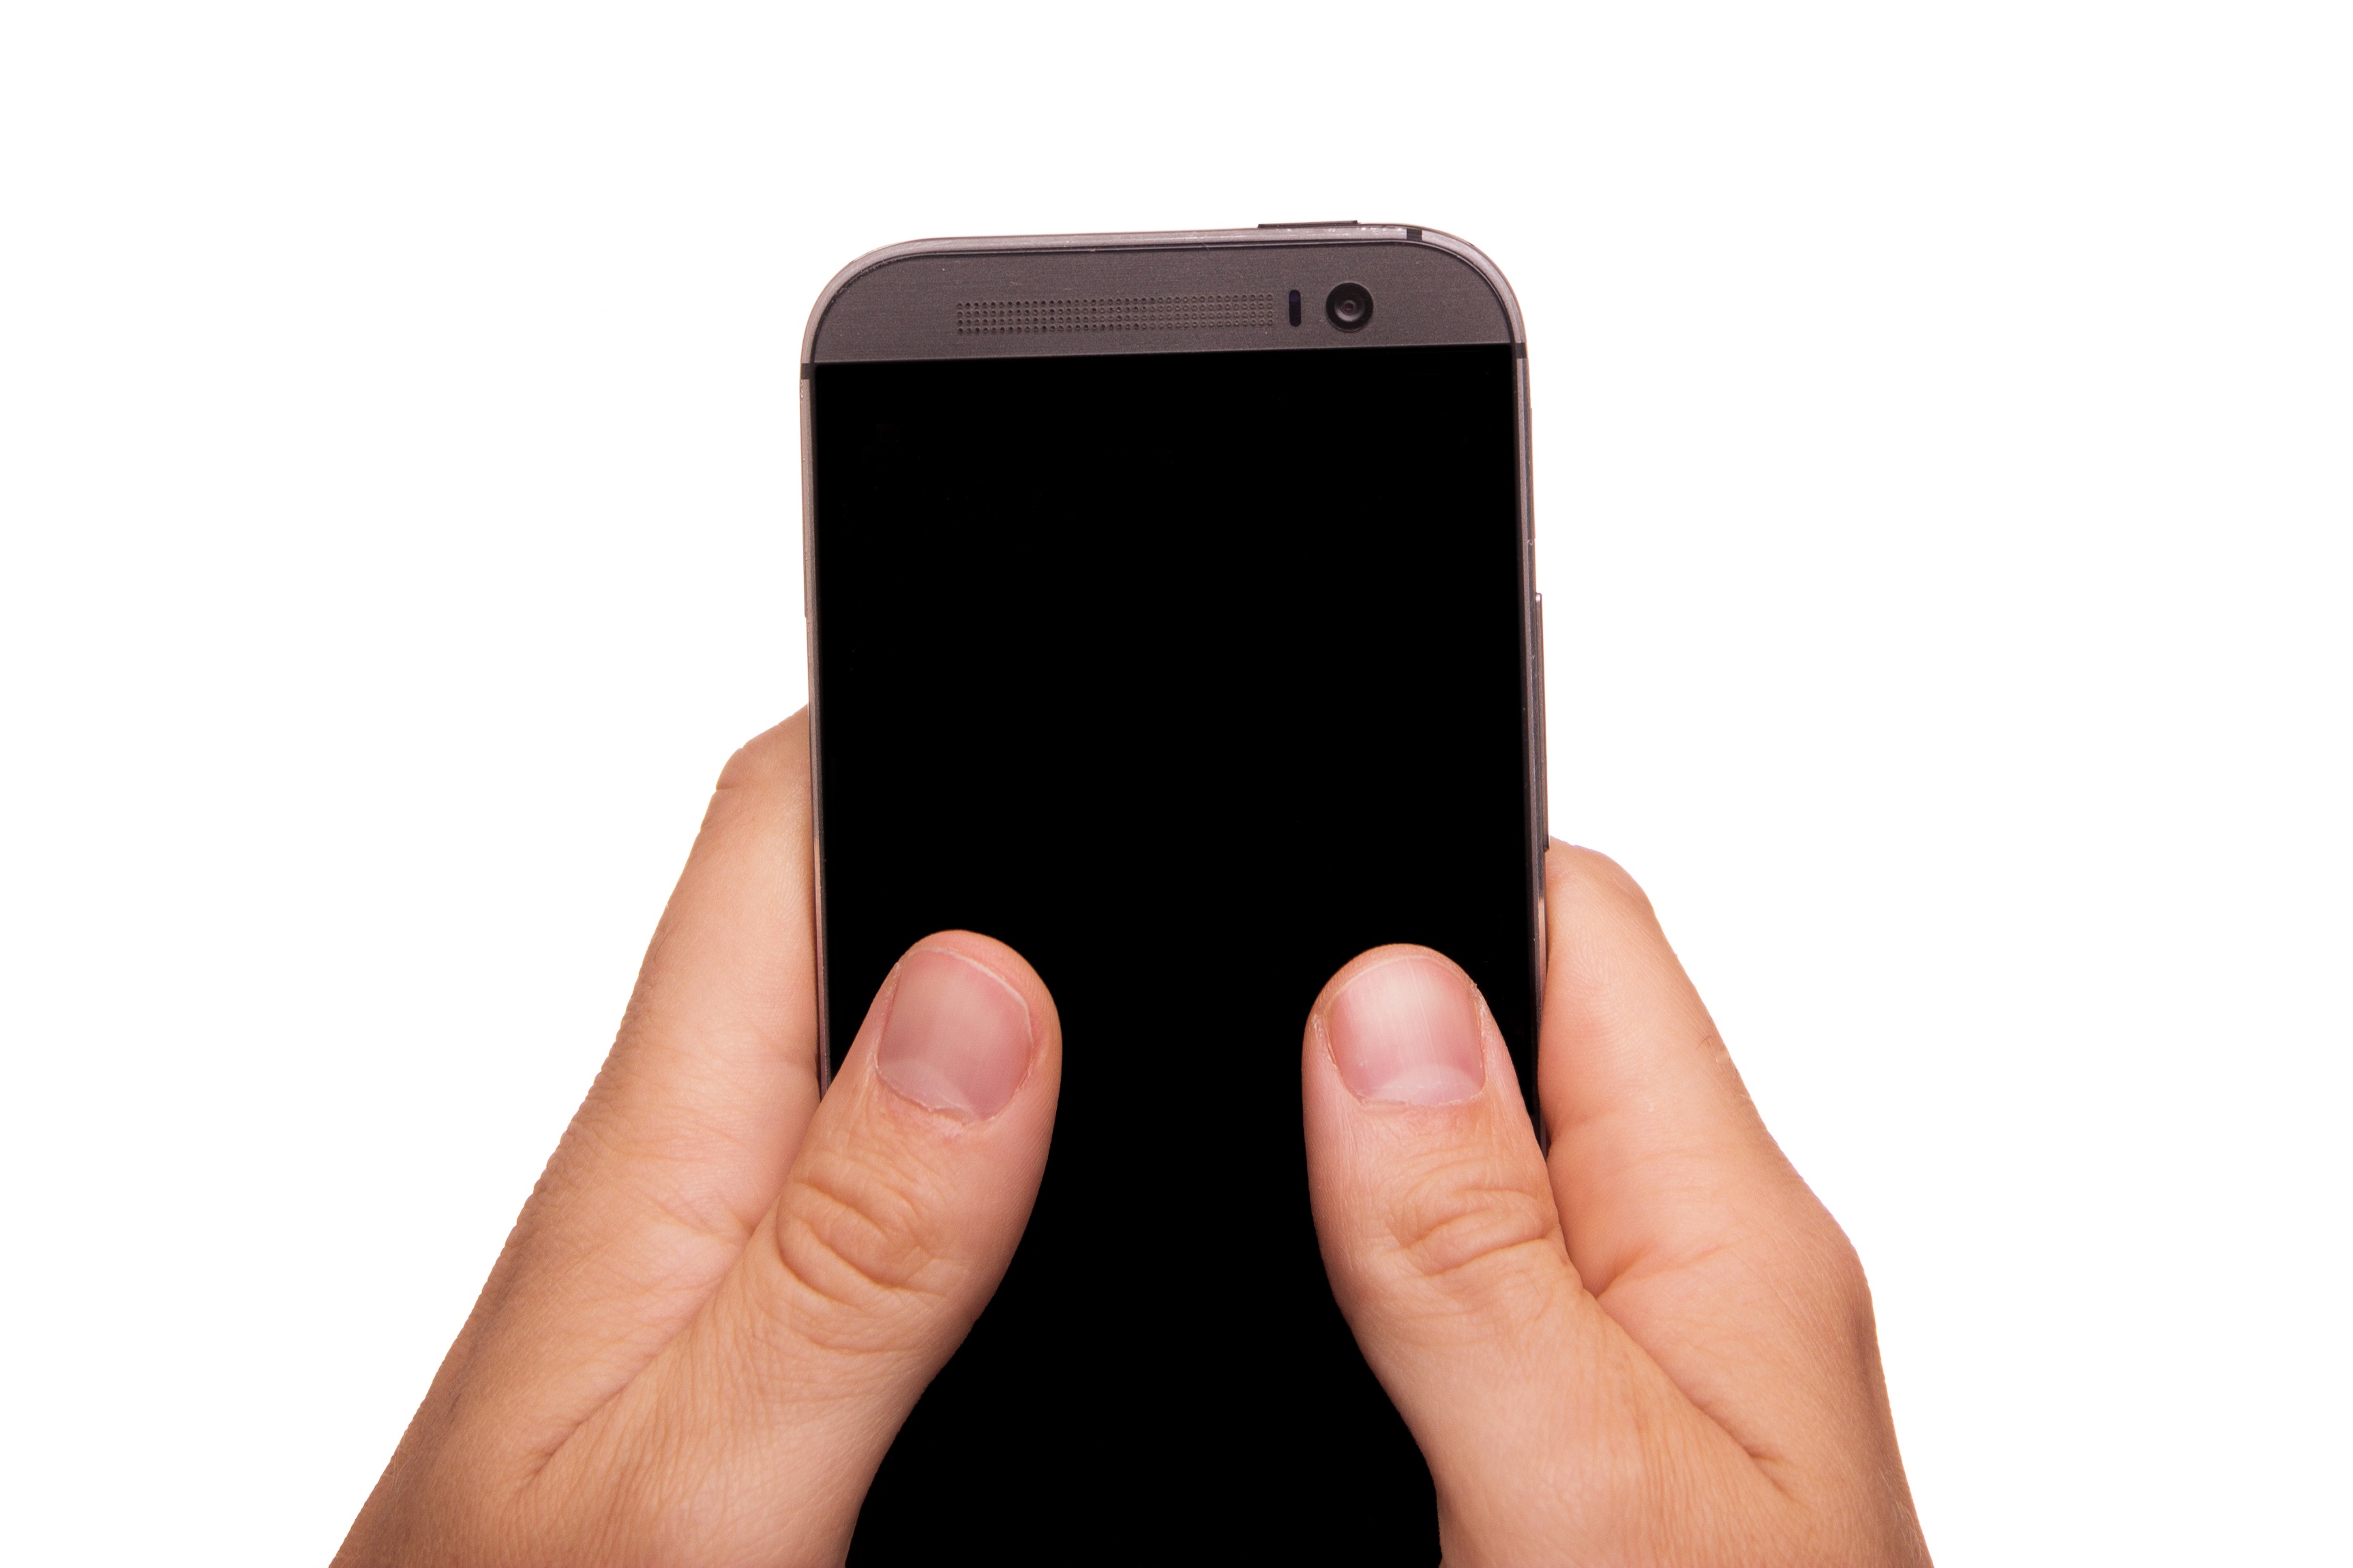
smartphone, mobile, hand, screen, typing, post, technology, internet, finger, telephone, communication, gadget, arm, mobile phone, electronics, call, message, digital, information, connection, contact, input, multimedia, interview, data, entering, send, keying, sms, electronic device, portable communications device, communication device